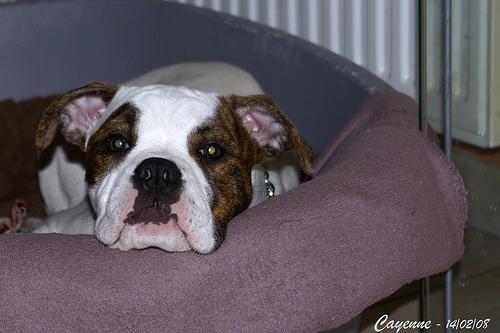
Breed: american bulldog